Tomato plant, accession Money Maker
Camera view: vertical (180 deg); turntable rotation: 180 degrees
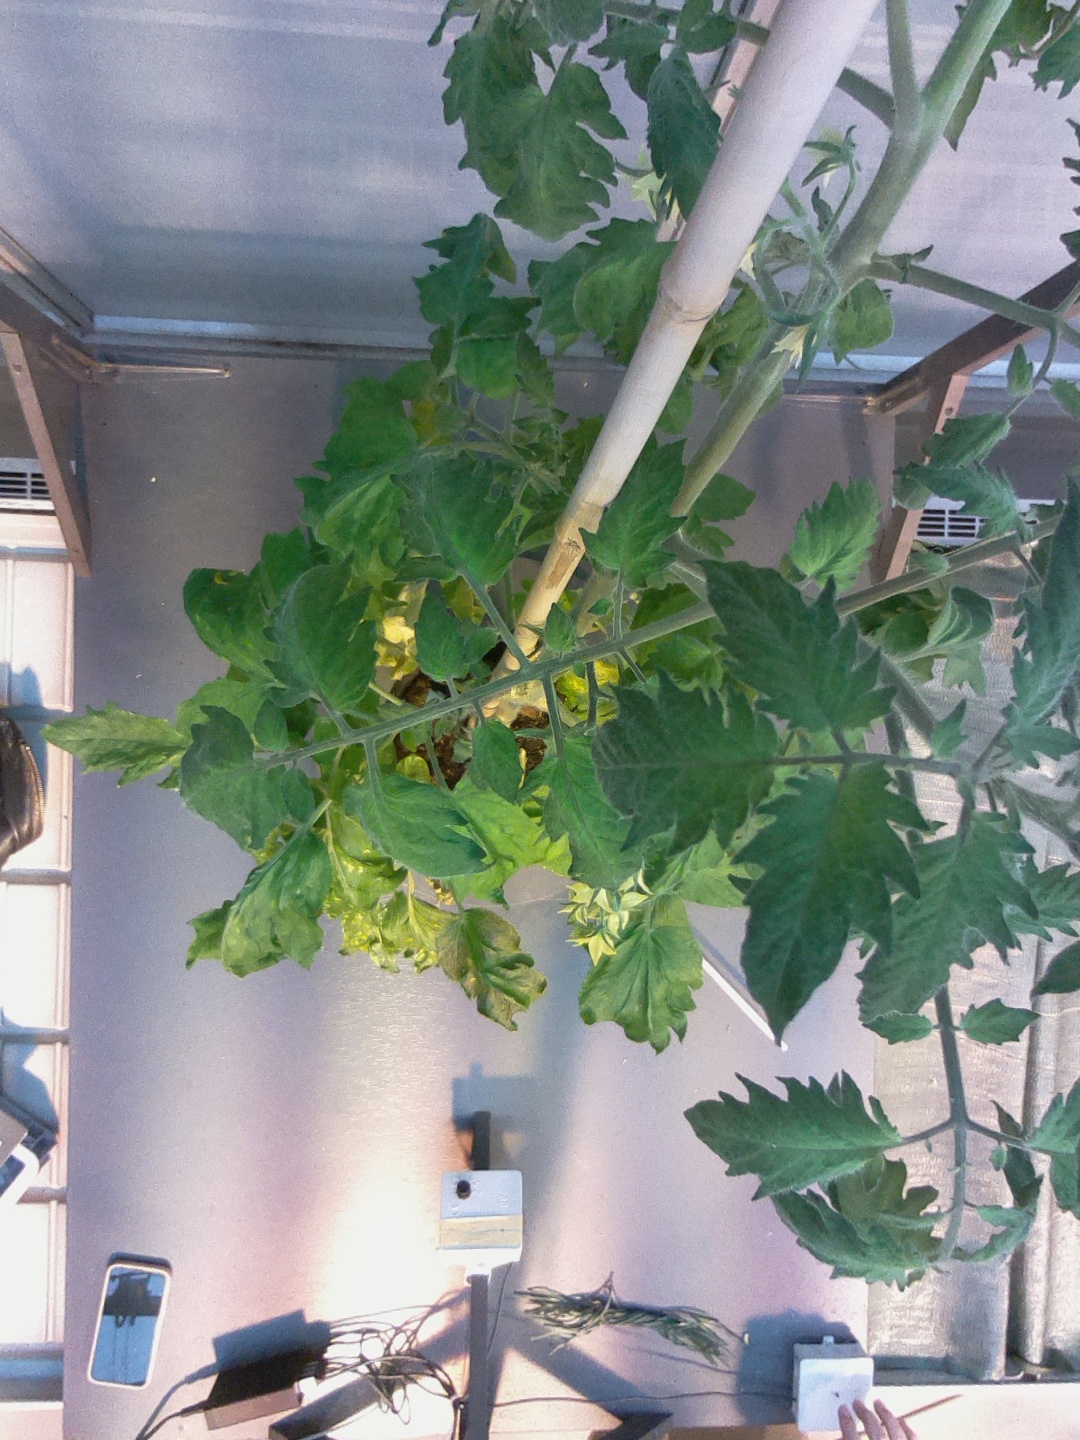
BBCH growth stage 70: Fruits at the main stem or branches visibles